Thomas Kessler (footballer)

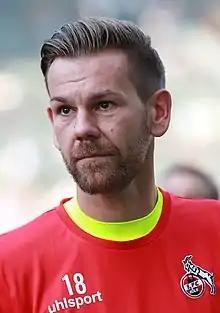
Kessler in 2018

Thomas Kessler (born 20 January 1986) is a German former professional footballer who played as a goalkeeper. He is currently the director of football at 1. FC Köln.